Scott Neustadter

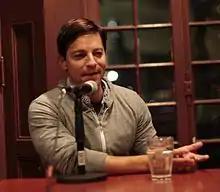
Neustadter at the Kelly Writers House in 2016

Scott Eric Neustadter (born 1977) is an American screenwriter and producer. He often works with his writing partner, Michael H. Weber. The two writers are best known for writing the screenplay for the romantic comedy film "500 Days of Summer". The film is based on two real relationships Neustadter had. They also wrote the screenplays for the film adaptations of the novels "The Spectacular Now", "The Fault in Our Stars", and "Paper Towns".